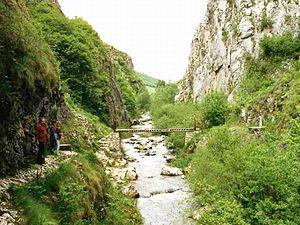
Cheile Turzii sont une réserve naturelle située à 6 km à l'ouest de Turda, en Transylvanie, Roumanie.